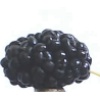
Label: Mulberry 1